Sainte-Souline

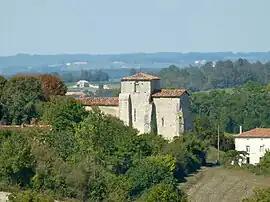
The church in Sainte-Souline

Sainte-Souline is a commune in the French department of Charente, southwestern France.